Video games in Kenya

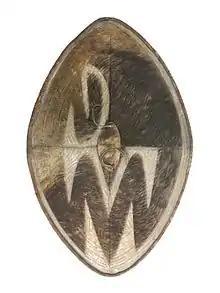
An East-African shield.

According to Brian Kinyua from four-man team University of Games, games offer an environment in which players can tackle social problem by themselves, without a "mob to back you up [or] peers to cheer you on." Kinyua believes that the idea of solving societal issues with gaming should be taken more serious. University of Games released "Election Thief" in 2013 which promotes peace through a fictional story of attempted electoral fraud, inspired by the 2007 Kenyan election. "Haki: Shield and Defend" as well as its sequel "", similarly attempt to promote social messages such as saving trees from illegal logging and practicing peace and tolerance during Kenyan elections.